Devil's Den State Park

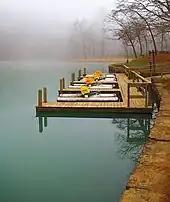
Pedal boat dock on Lake Devil

Devil's Den State Park is home to approximately of trails that are open to hiking, mountain biking and horseback riding, with of trails that are designated horse trails. Each horse trail begins and ends at the Devil's Den State Park horse camp on the southern end of the camp in the Lee Creek Valley. Two of the trails cross into neighboring Ozark National Forest.